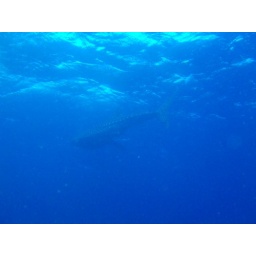
Whaleshark swimming in Moalboal blue water - Cebu -Philippines - march 2007